George White (British Army officer)

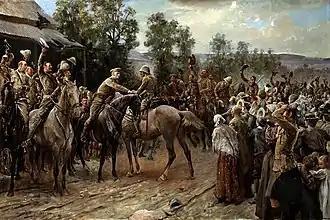
The Relief of Ladysmith. Sir George White greets Major Hubert Gough on 28 February 1900. Painting by John Henry Frederick Bacon (1868–1914)

In September 1885 White was given command of a brigade of the Madras Army and led it as the 2nd Brigade of the British Burma Division during the Third Anglo-Burmese War in November 1885. Promoted to local major general on 1 April 1886, he led the subsequent occupation of Burma as Commander of the Upper Burma Field Force in mid-1886 and was knighted as a Knight Commander of the Order of the Bath. Promoted to the substantive rank of major general on 1 July 1887, he was given command of Quetta District in April 1889 and led operations in the Zhob Valley and in Balochistan. In the 1890 New Year Honours List White was appointed a Knight Commander of the Order of the Indian Empire. Upgraded to a Knight Grand Commander of the Order of the Indian Empire in March 1893, he became Commander-in-Chief, India with the local rank of lieutenant general in April, which was made substantive on 1 April 1895. Made a Knight Grand Cross of the Order of the Bath in June 1897 and a Knight Grand Commander of the Order of the Star of India the following January, White became Quartermaster-General to the Forces in October 1898.